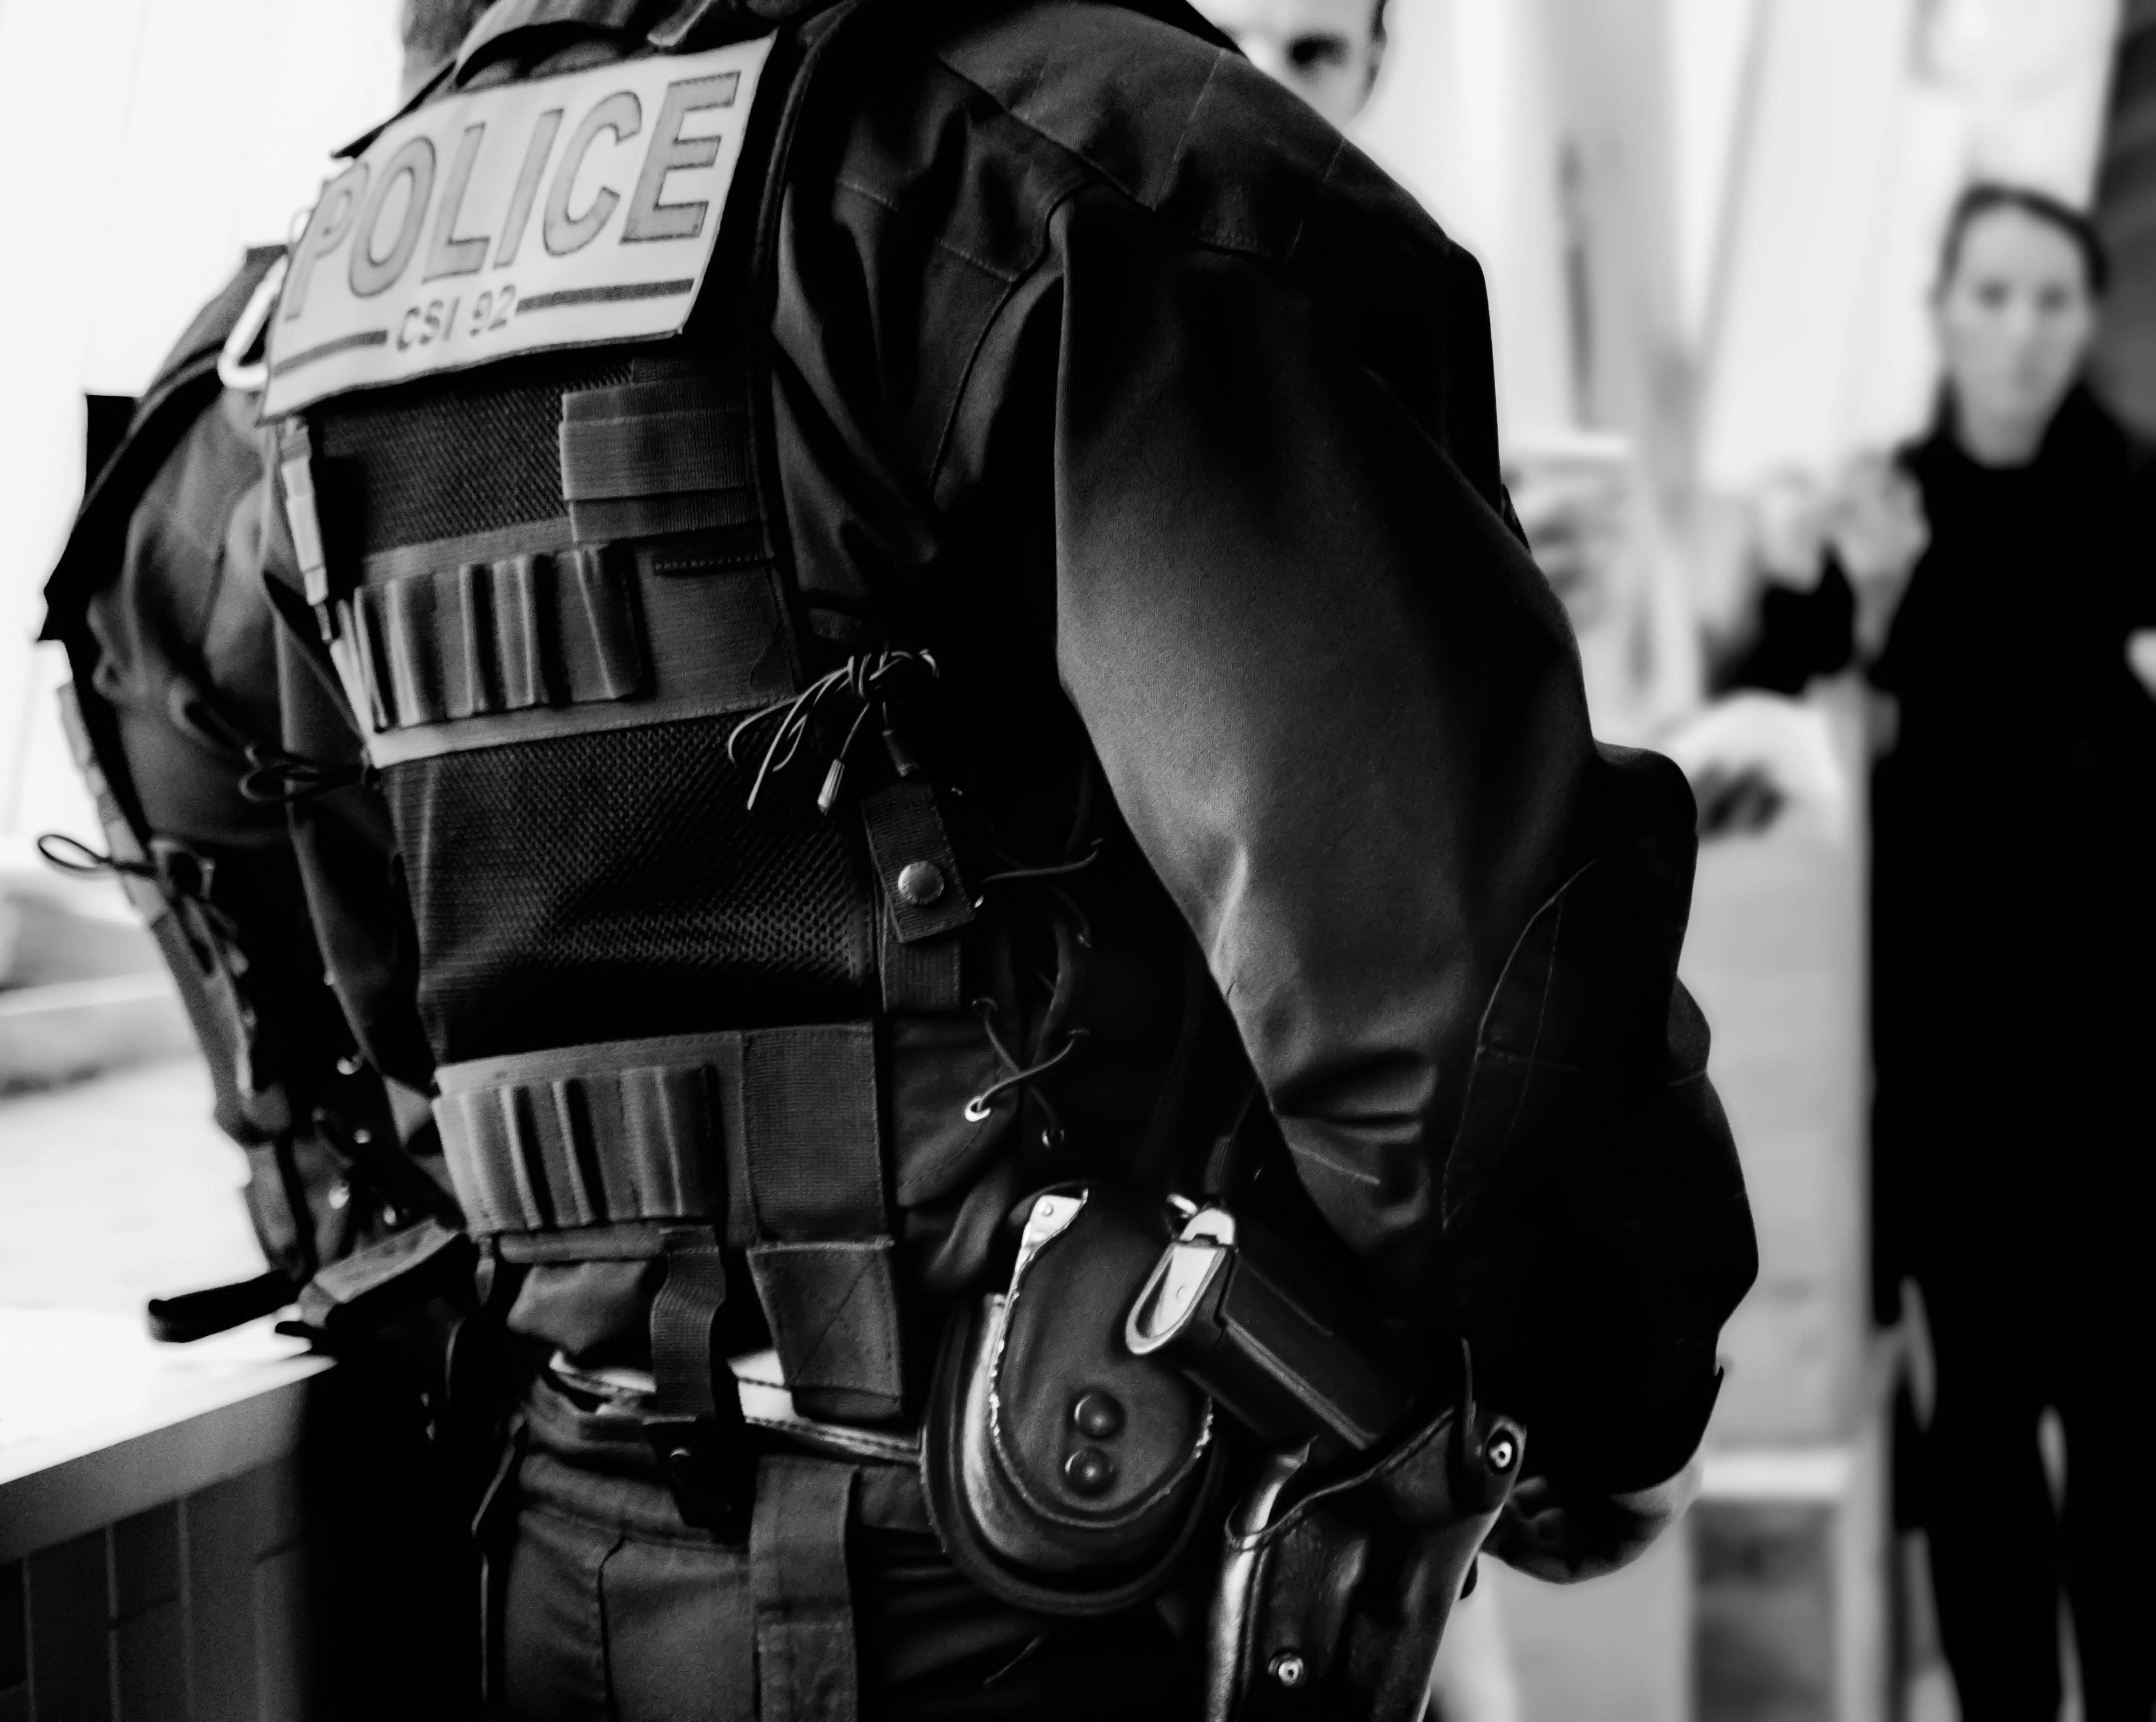
black and white, clothing, black, monochrome, photograph, cinematographer, monochrome photography, single lens reflex camera